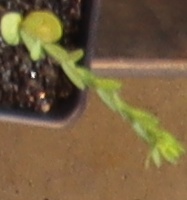
Label: Flax